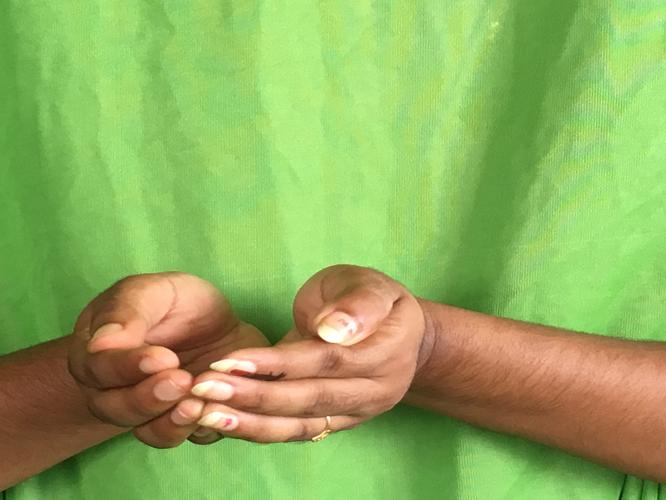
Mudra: Pushpaputa
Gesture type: double_hand